Mikhail Vrubel

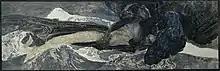
Flying Demon, 1899. Stored at the Russian Museum

In the painting ‘Pan’ of 1899, Vrubel has used a mythological figure to show the organic unity of man and nature. The figure does not resemble the erotic image of eternal youth that is known in the West: It resembles a figure from Russian folklore knows as the ‘leshiy’, which is the Russian spirit of the forest. The creature has a bushy beard, a strong, bulky figure and is known to be mischievous. This figure is said to be as tall as the trees and in the stories he is known to trick travellers, but only as a game because he is good-natured. The cheeky-ness of the creature sparks through in his eyes. The creature is placed within a twilight, which hints to the awakening of mysterious forces in nature, which are maintained by rich vegetation and its manifestation: Pan. Pan serves as a symbol for nature; the abundance and vividness of nature. This symbol is also visualized in the depiction of the body of the figure: His body appears to be growing out of a stump and the curls in his hair and his curled fingers look like the knots and gnarls of an oak tree. The lightning Vrubel chose to incorporate and which shines lightly on the figure creates a mysterious atmosphere. The painted pale moon enhances this feeling.